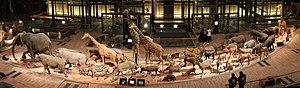
Le troupeau de la faune africaine dans la nef centrale de la grande galerie de l'Évolution du Muséum national d'histoire naturelle, à Paris."